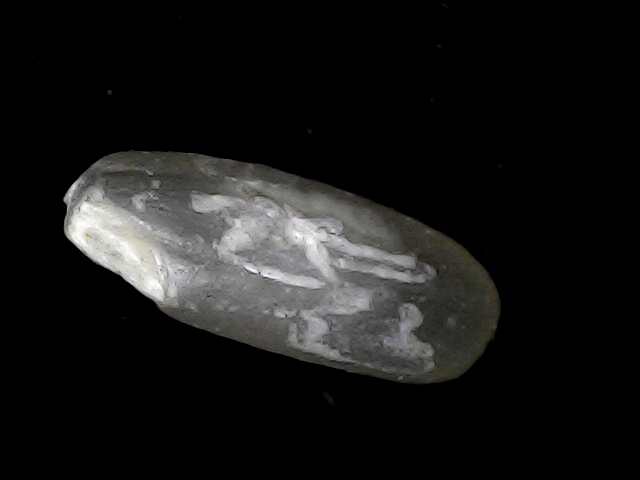
Rice variety: BD93